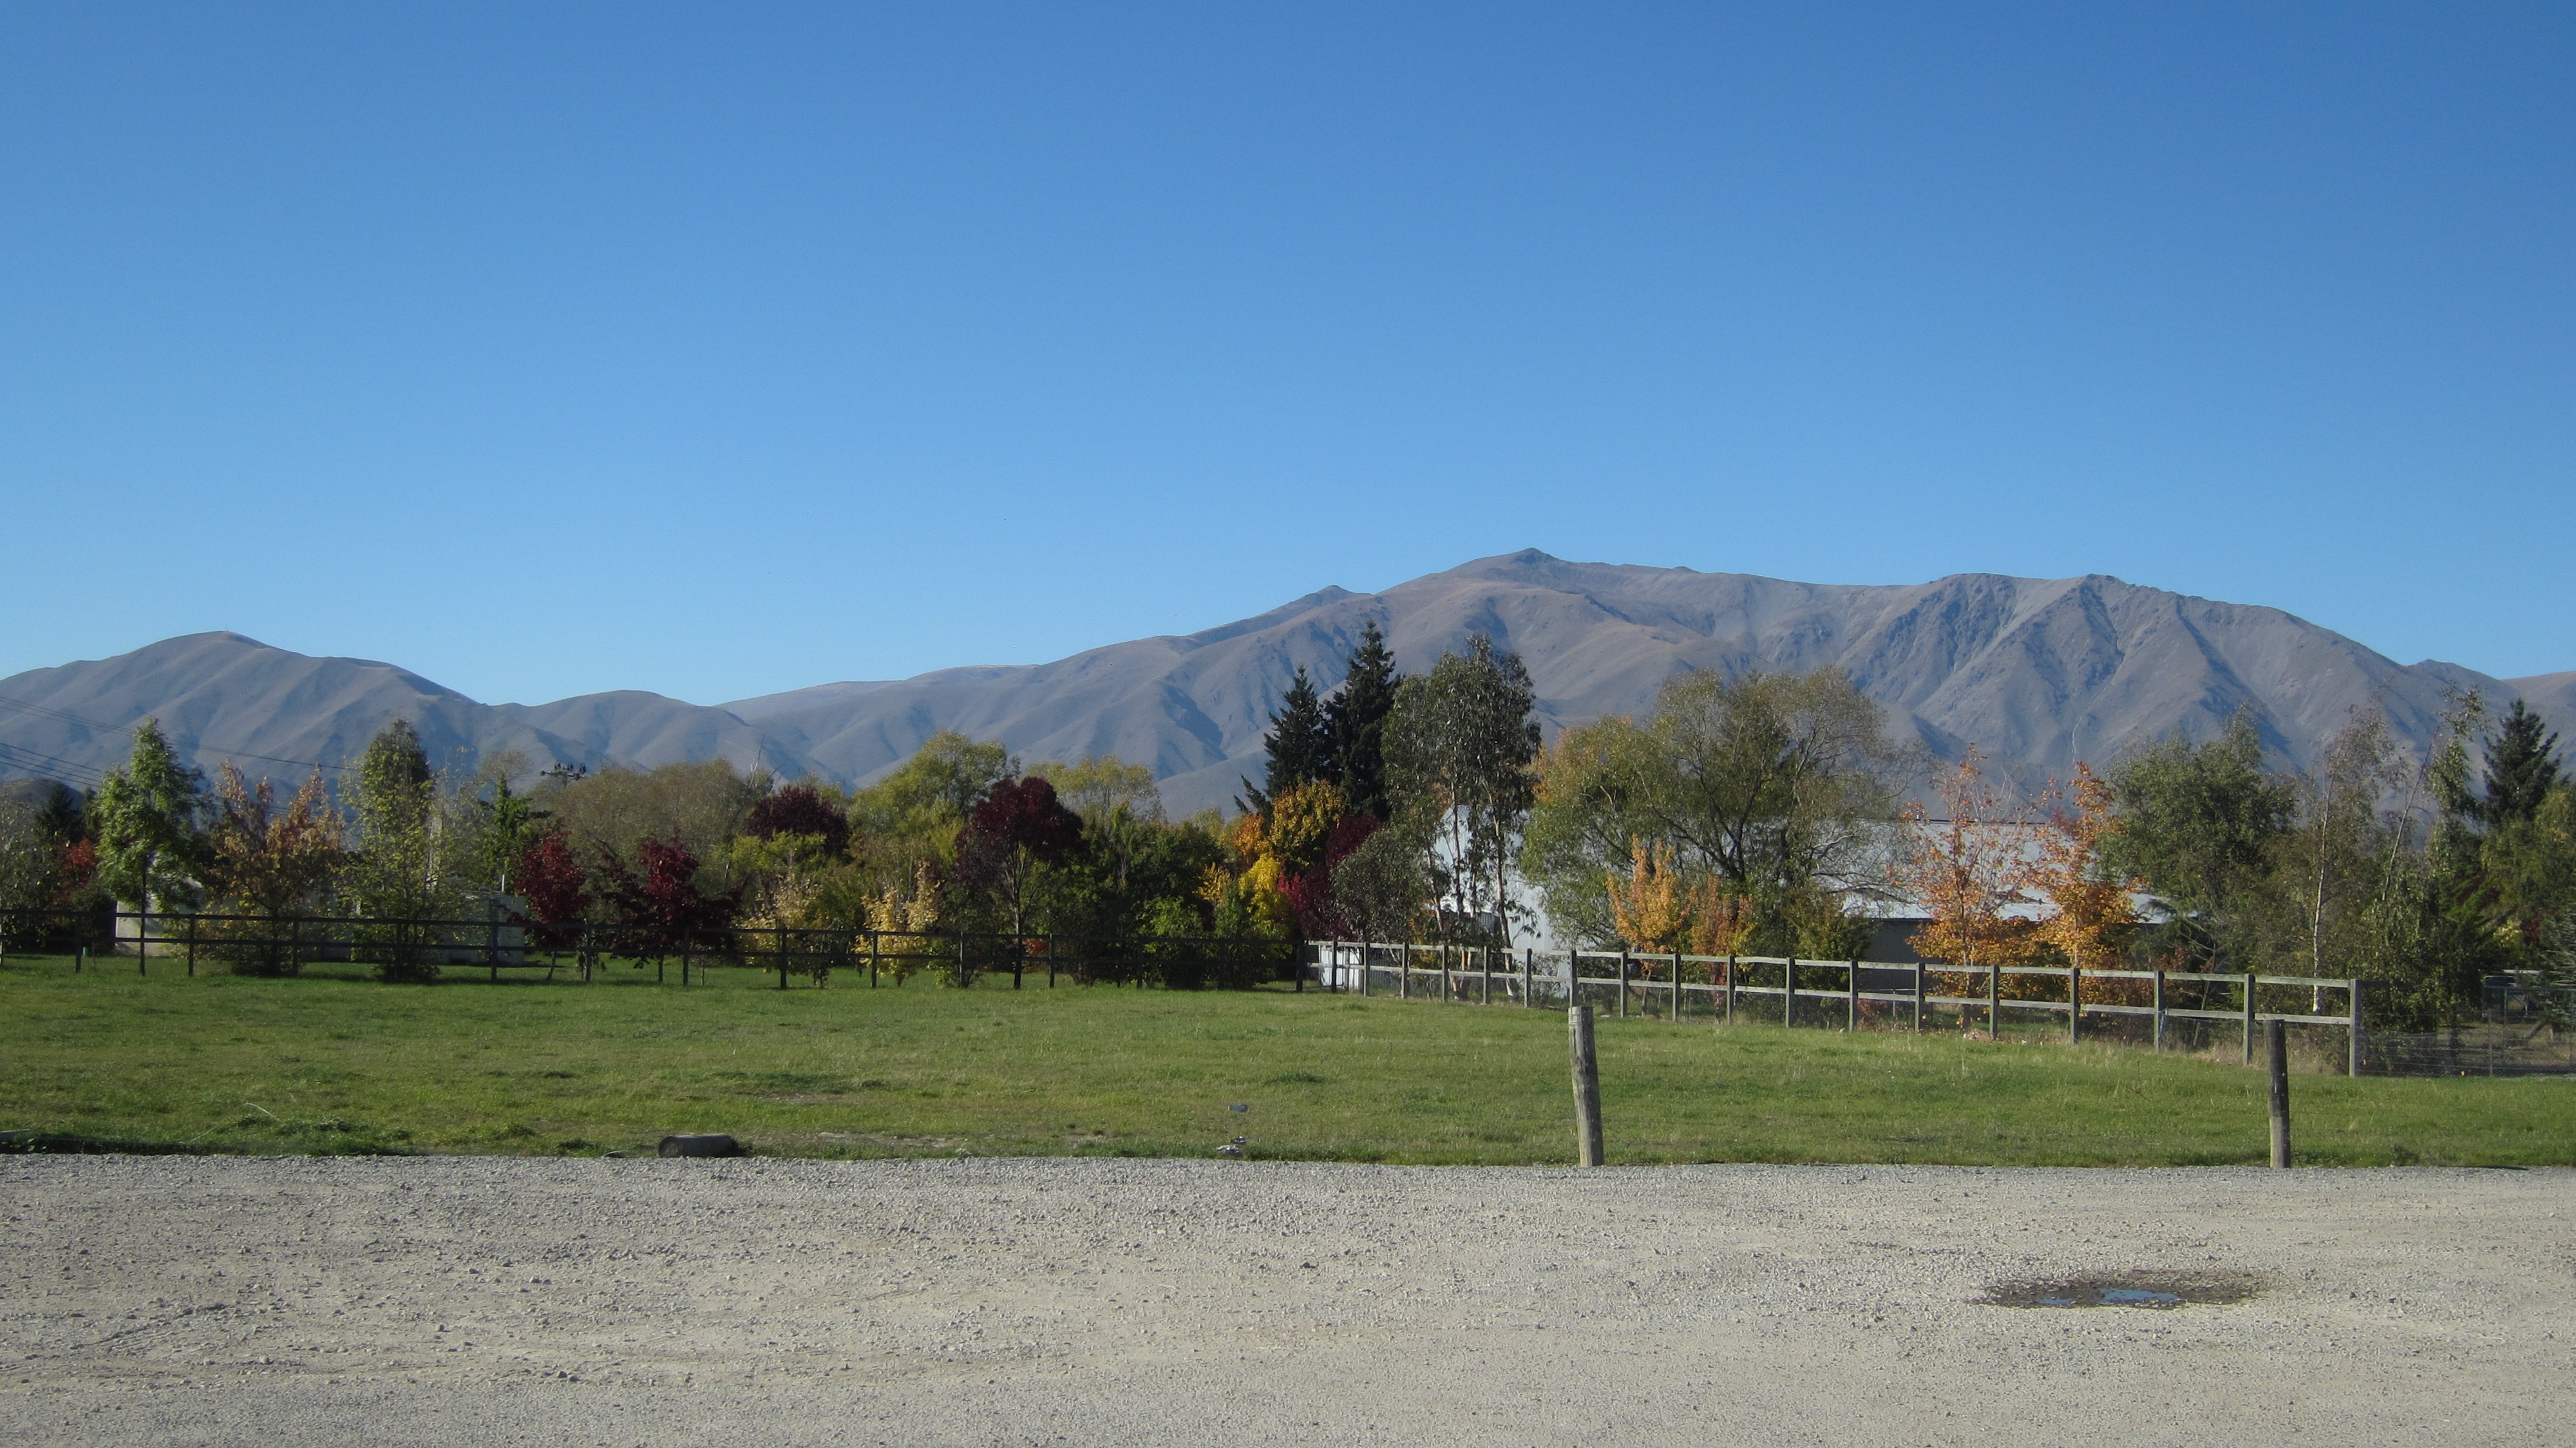
landscape, tree, wilderness, mountain, meadow, hill, lake, valley, mountain range, panorama, ranch, autumn, park, ridge, plain, trees, new zealand, plateau, vista, rural area, geographical feature, mountainous landforms